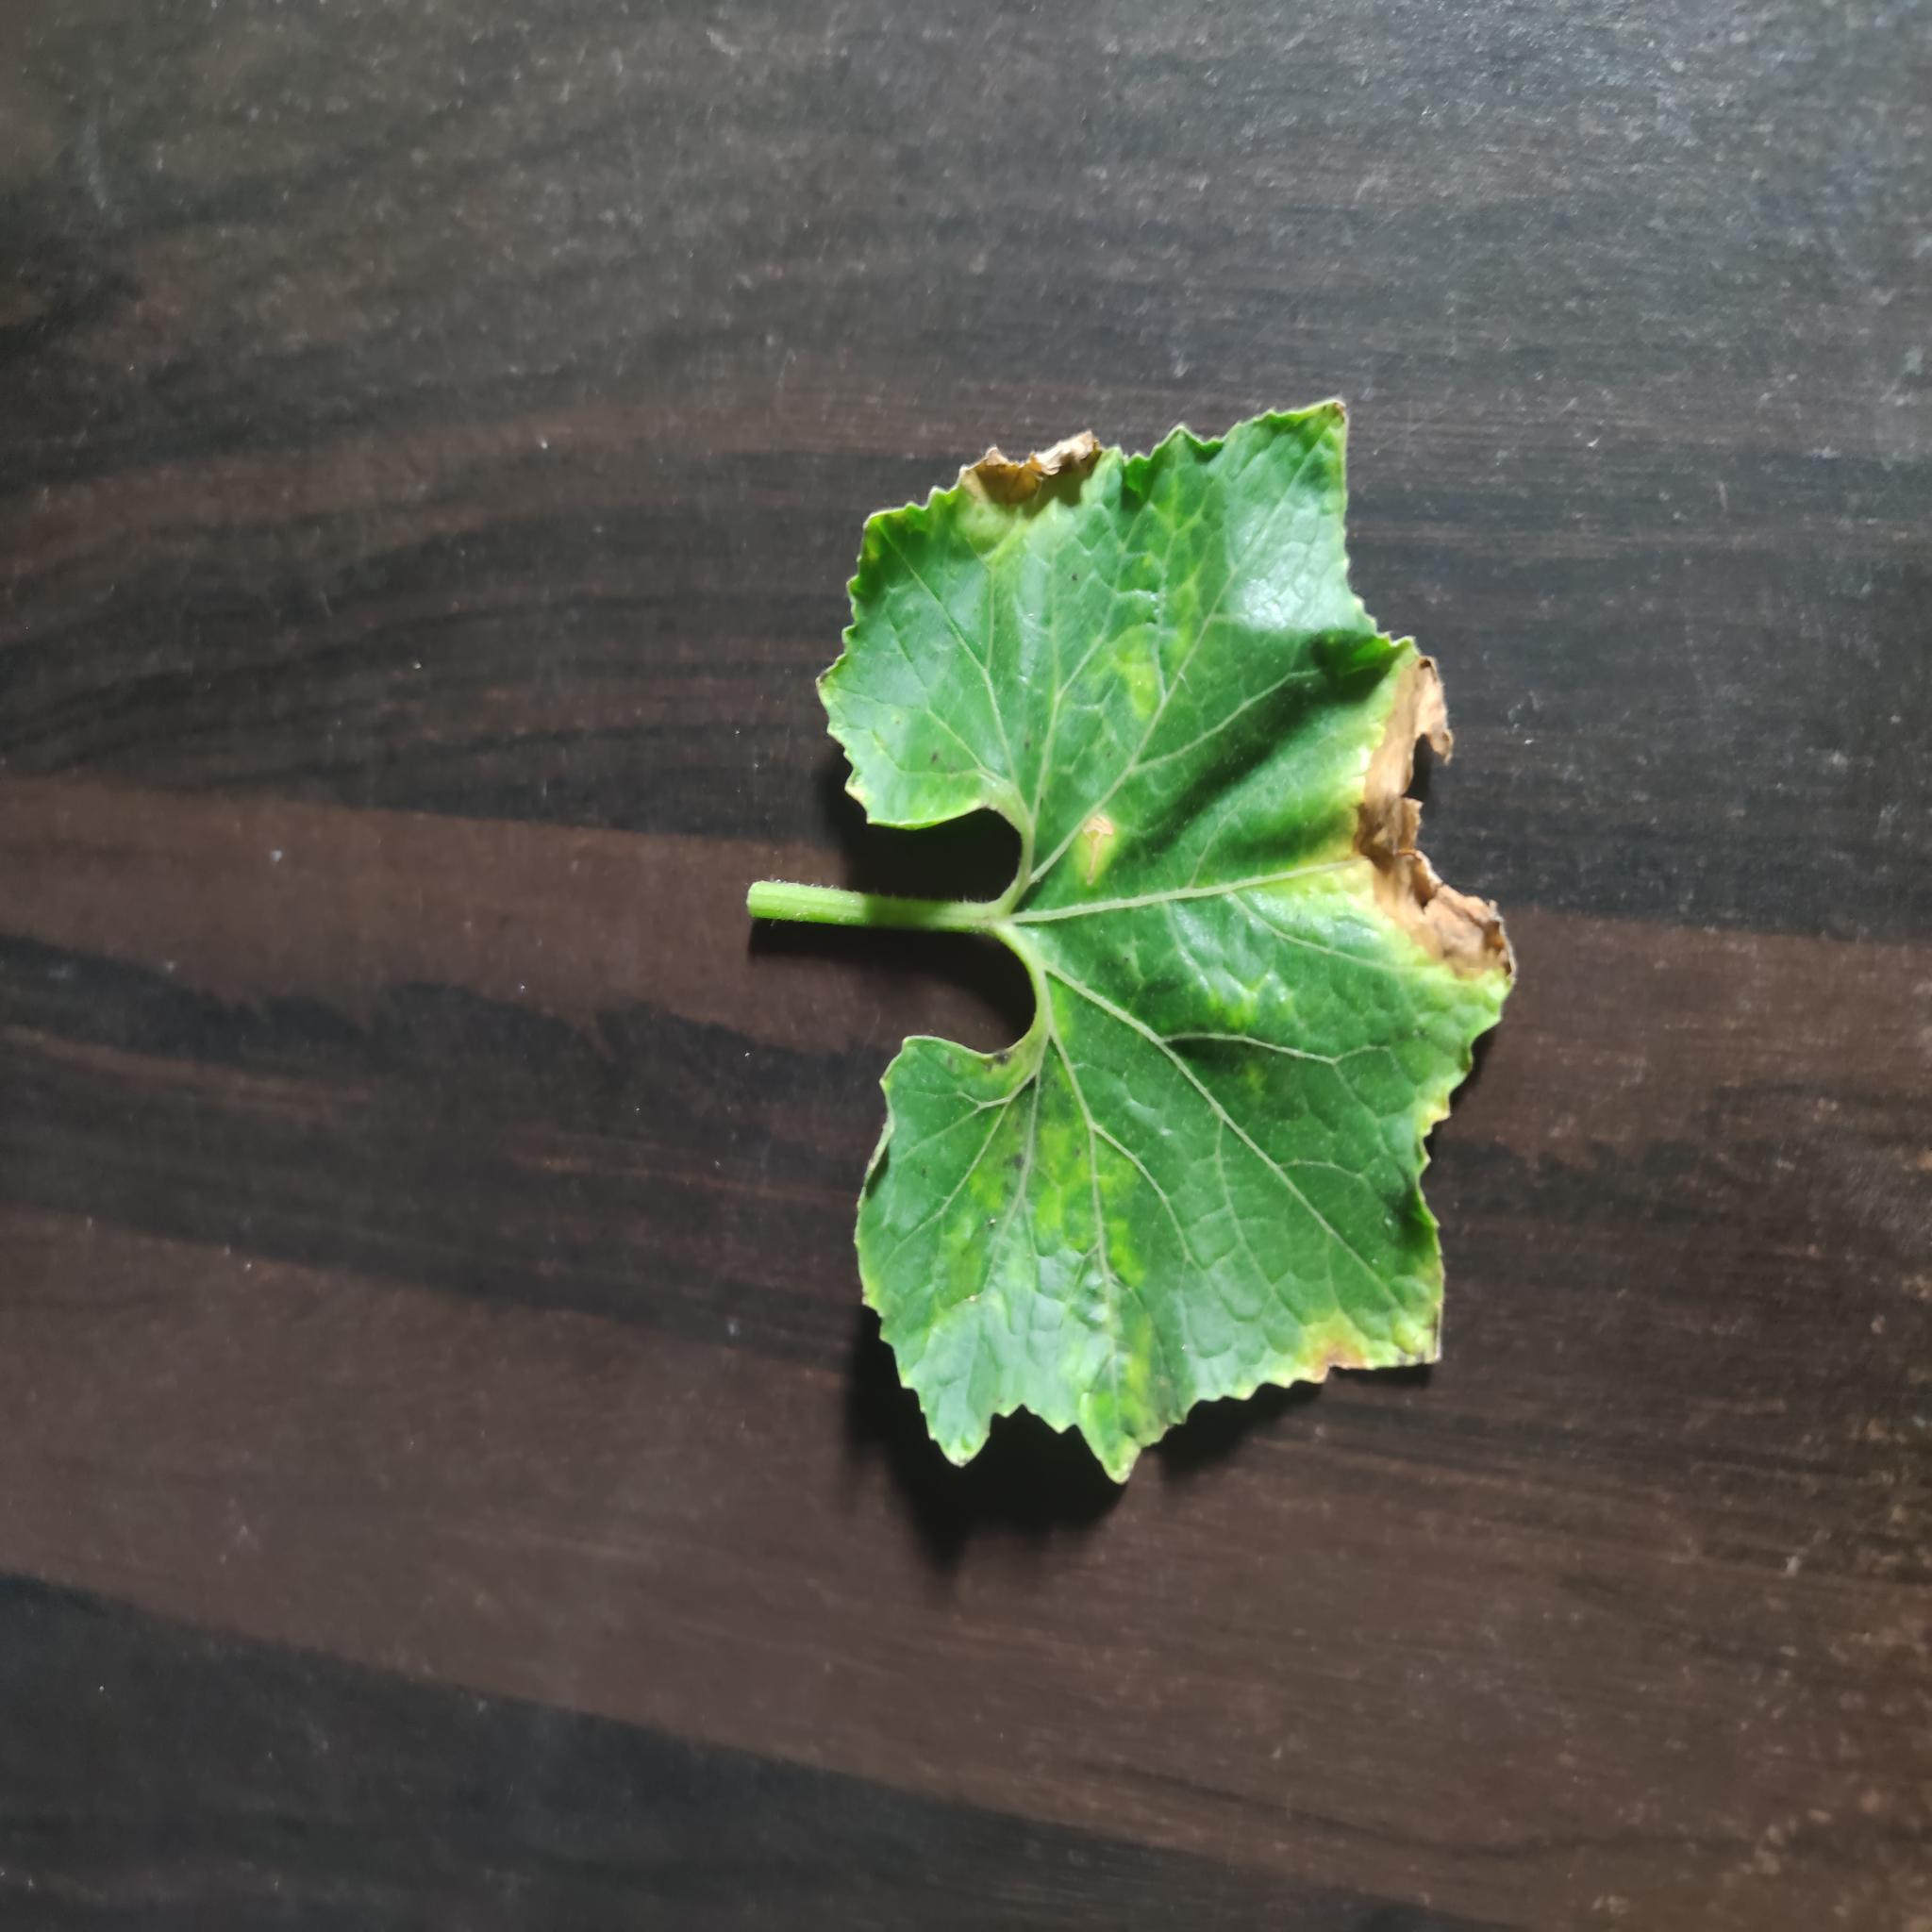
Label: Downy mildew